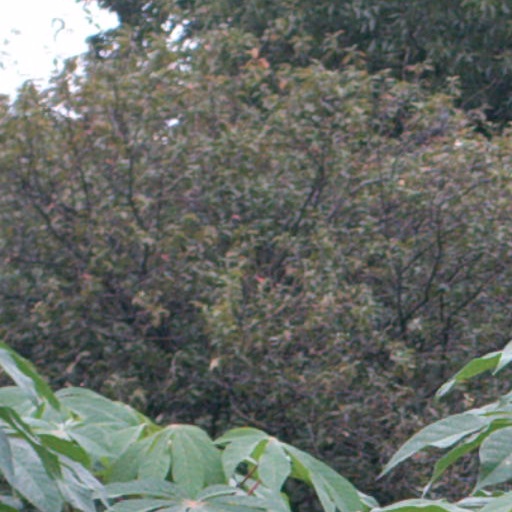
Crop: cassava